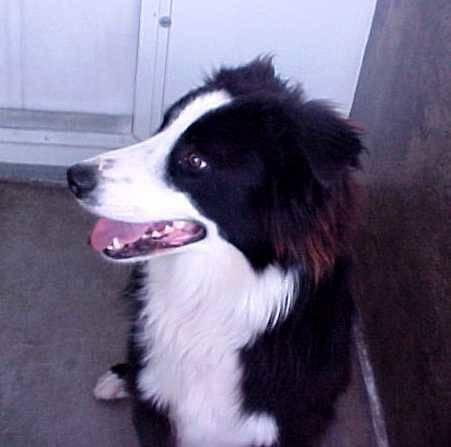
dog